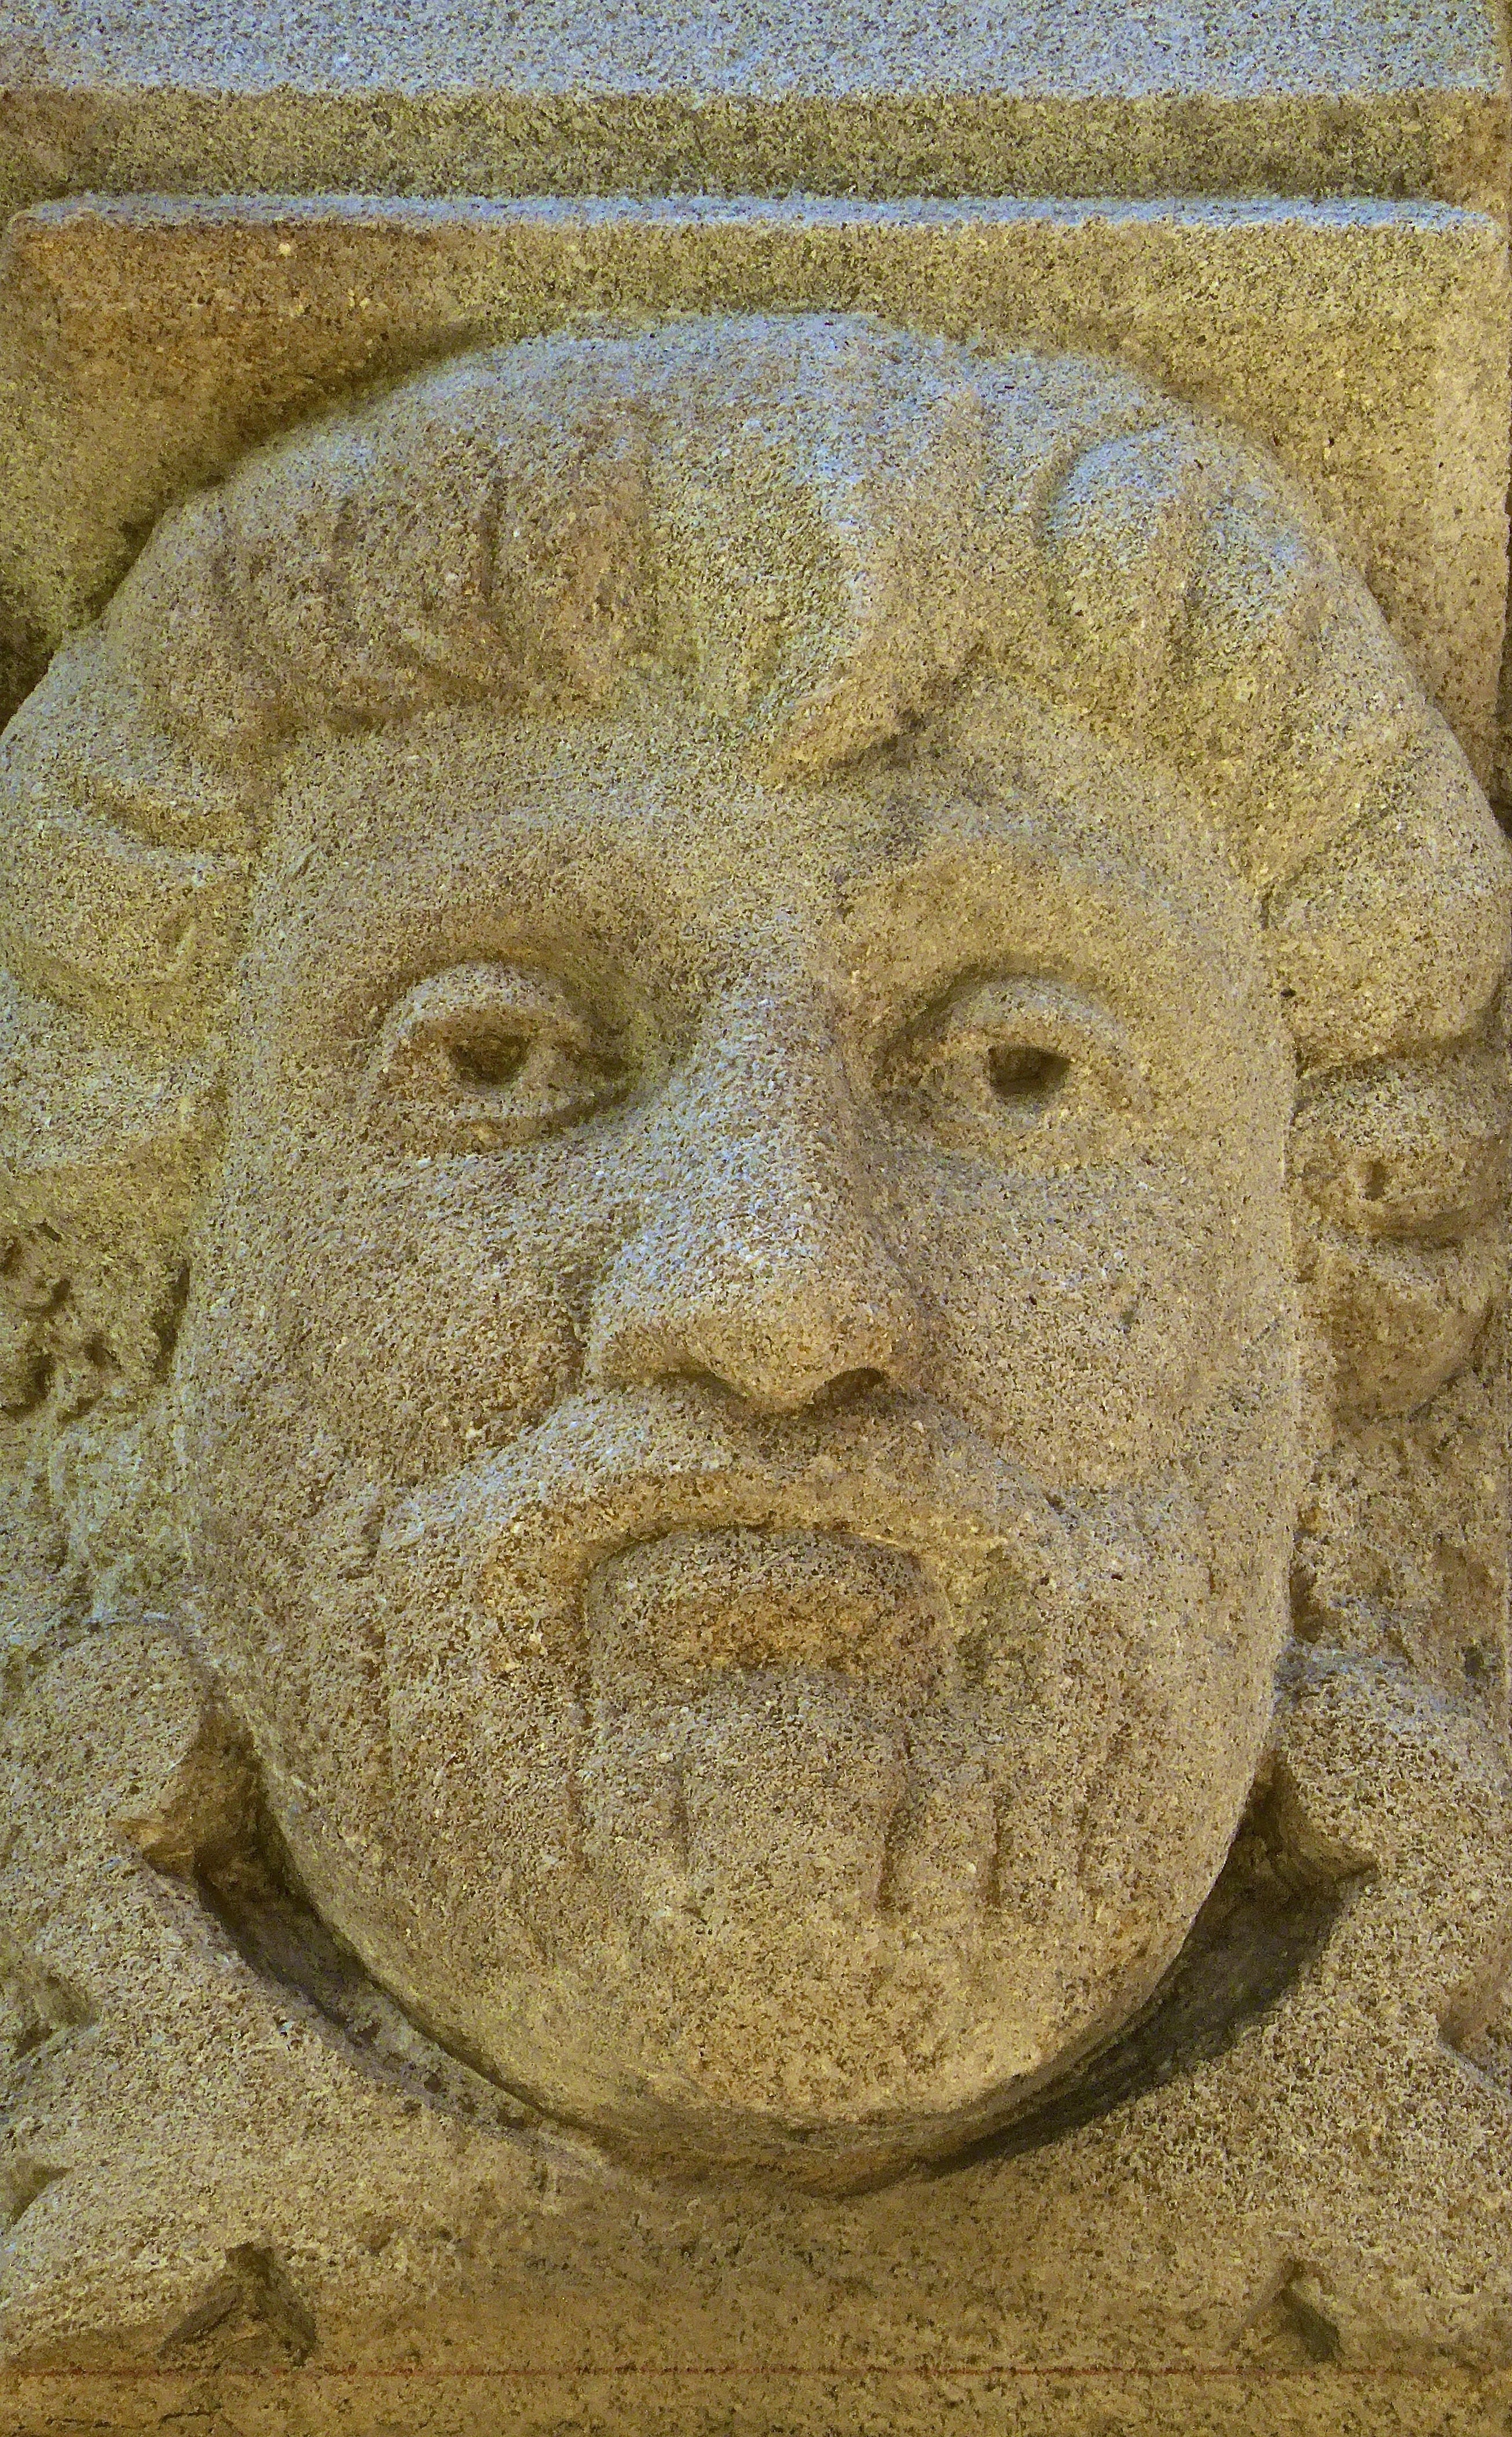
sand, rock, antique, stone, monument, statue, symbol, ancient, facade, exterior, historic, face, sculpture, art, classical, temple, head, heritage, historical, carving, relief, archaeological site, stone carving, ancient history